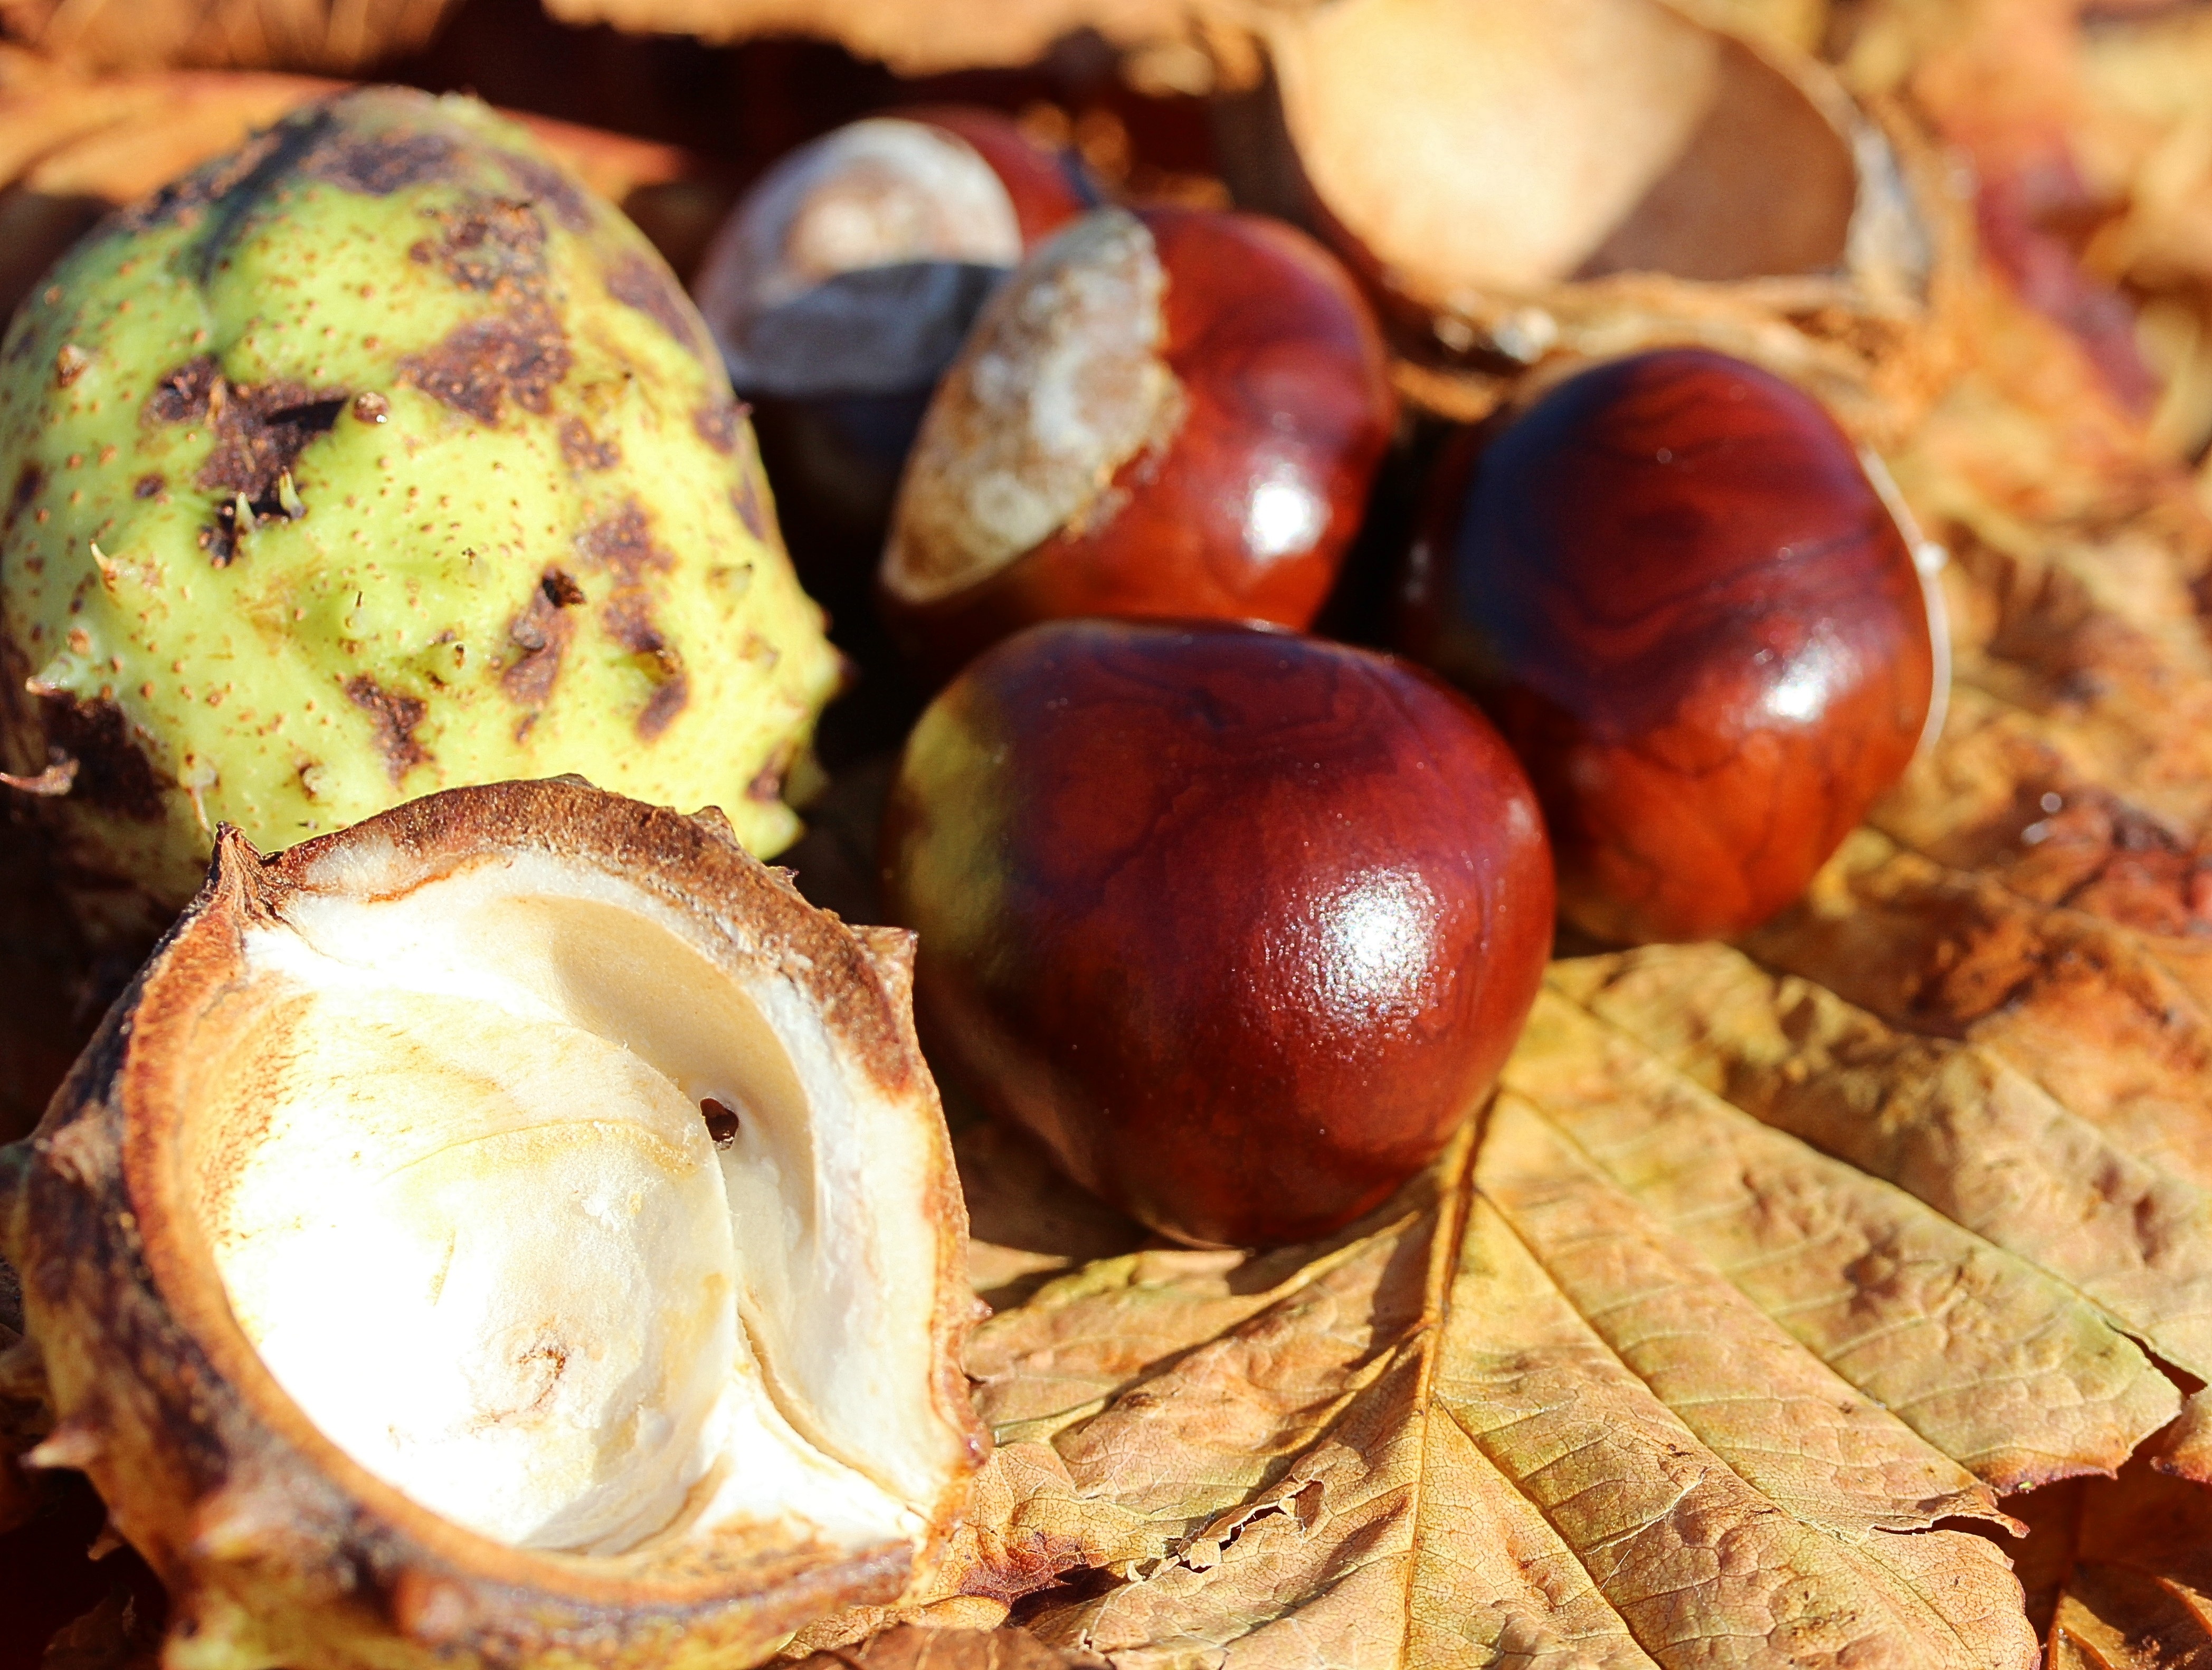
nature, plant, fruit, flower, food, produce, autumn, brown, flora, shiny, tree fruit, forest fruit, chestnut, macro photography, autumn fruit, castanea, sleeve, flowering plant, buckeye, castanea sativa, land plant